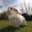
Label: rabbit